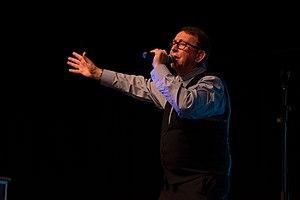
Tyrrellspass est un village dans le comté de Westmeath, en Irlande, où vit une population urbaine de 506 habitants..